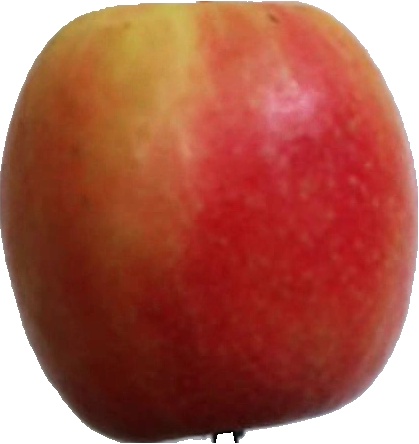
Label: apple_pink_lady_1